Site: brandenburg
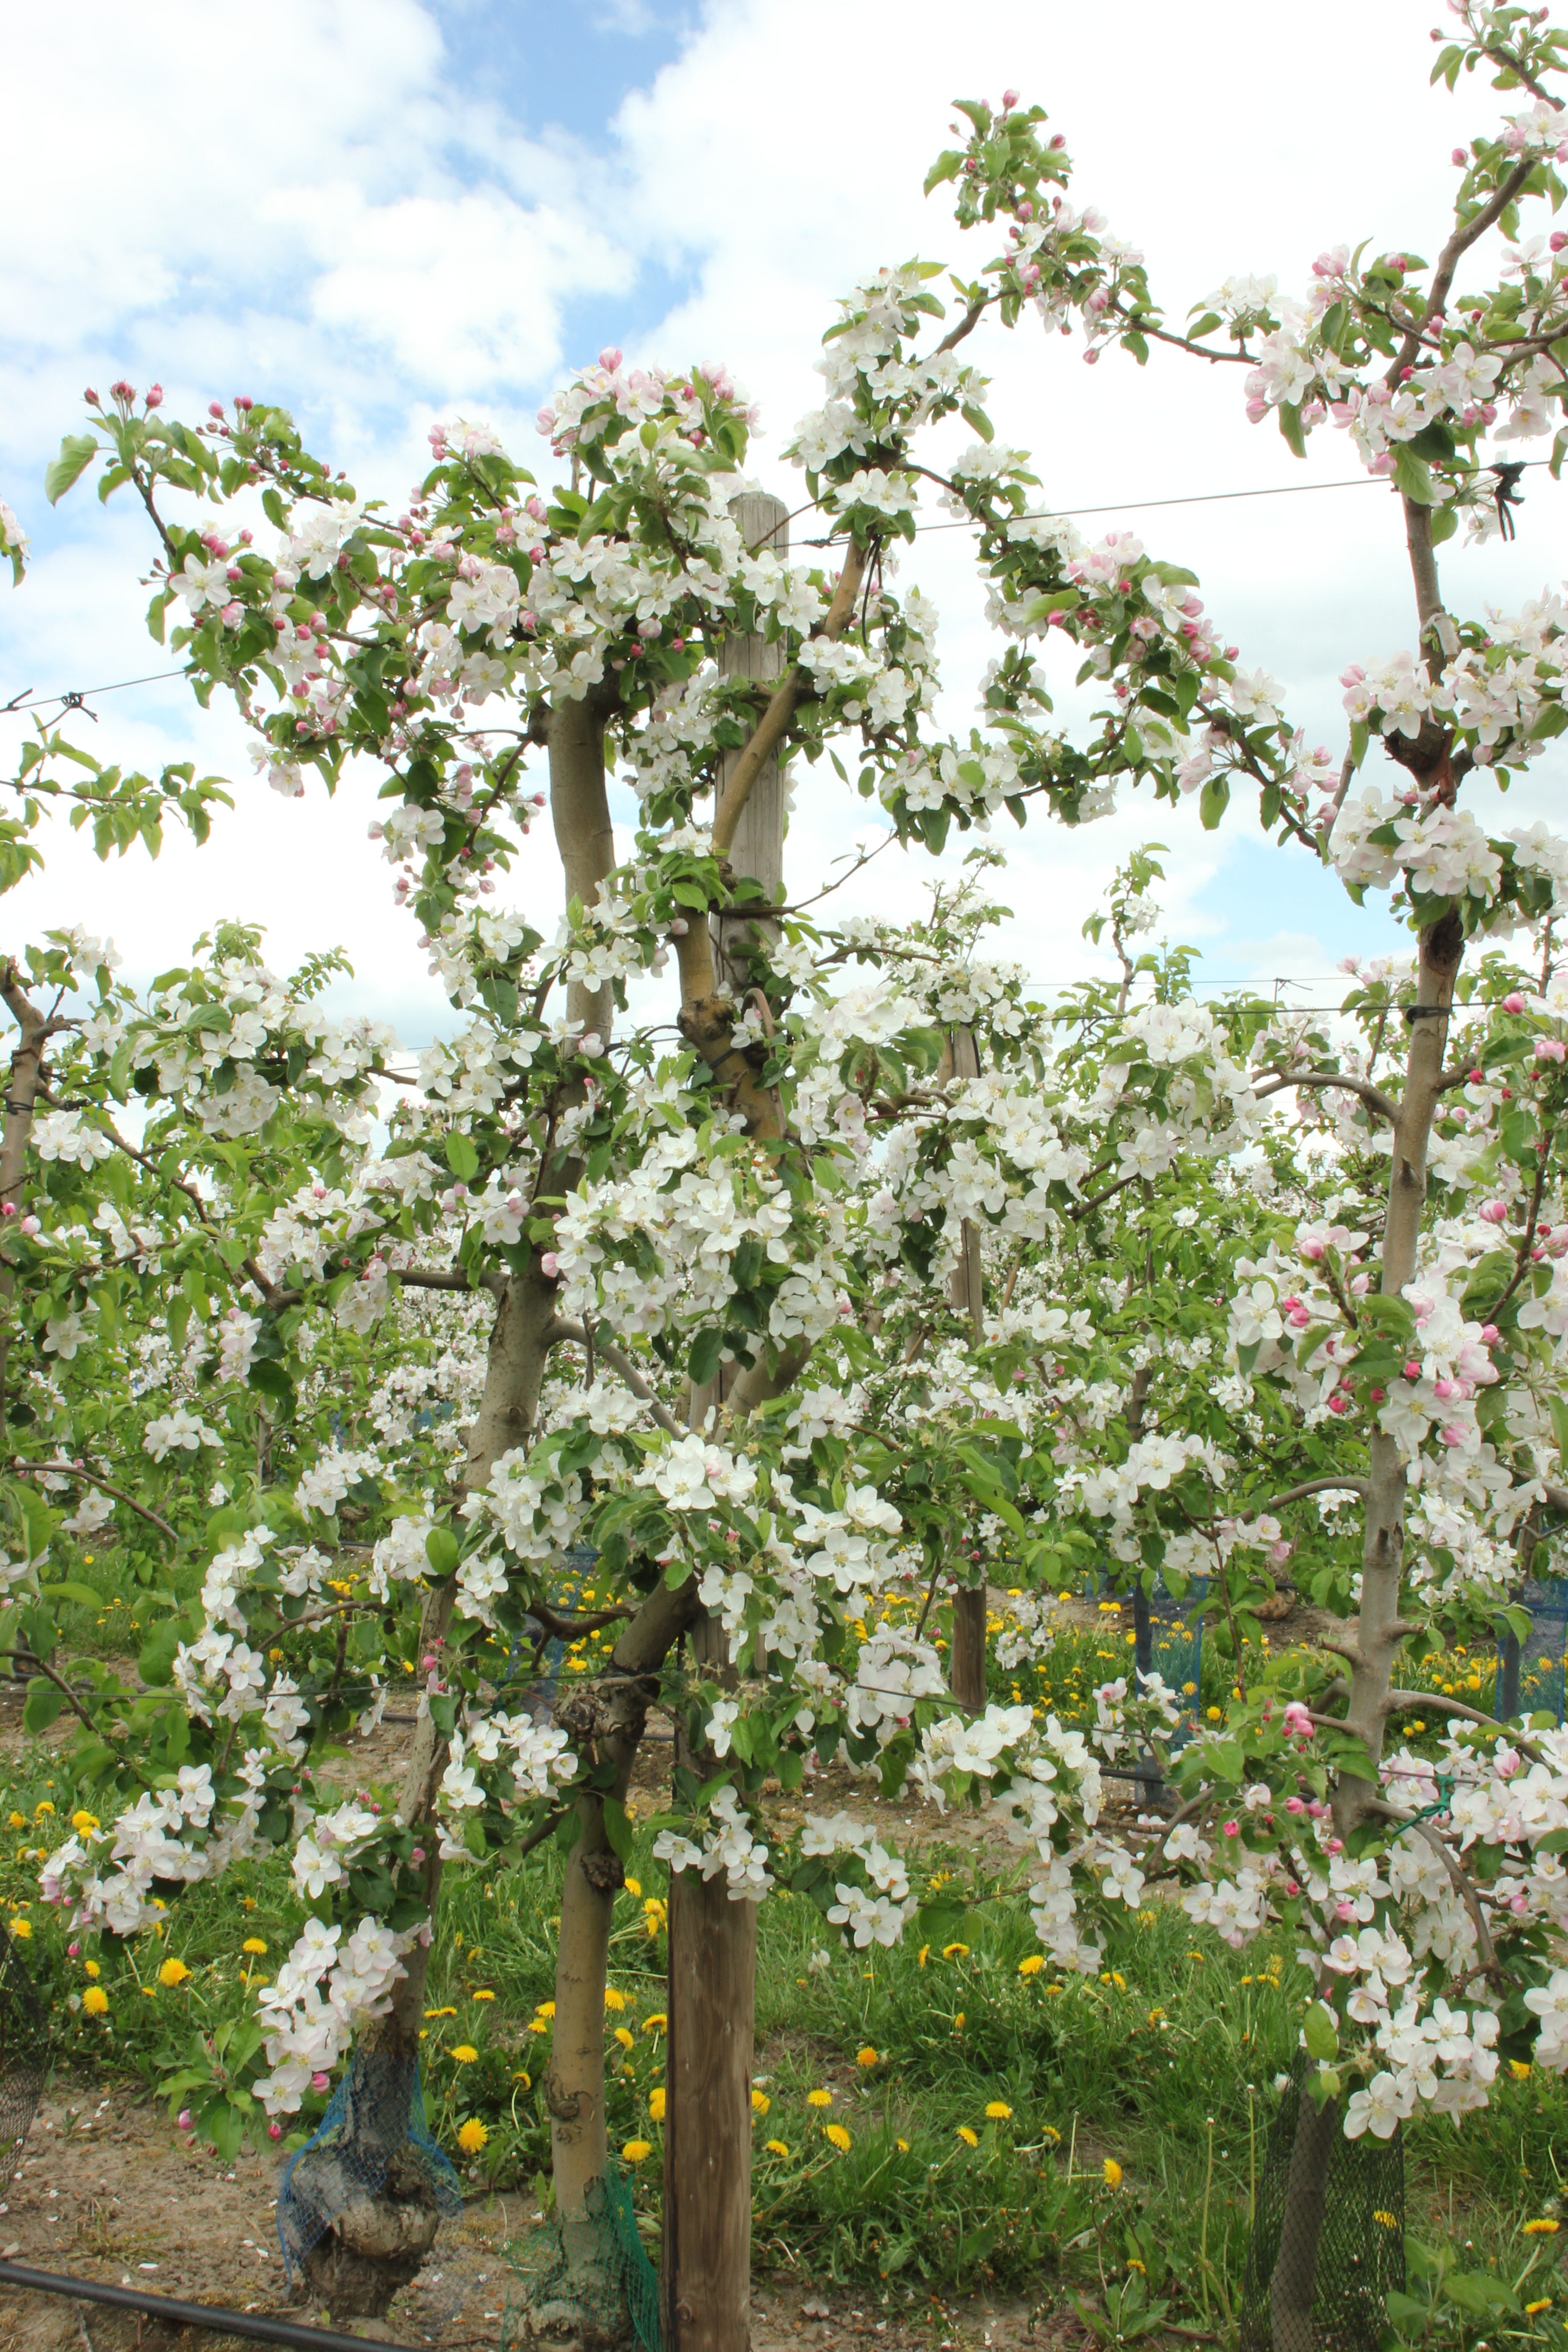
Growth stage (BBCH 65): Flowering